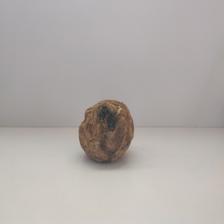
Size: Spoiled